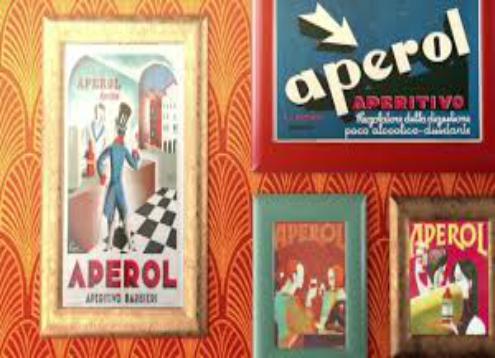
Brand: APEROL
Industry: Food